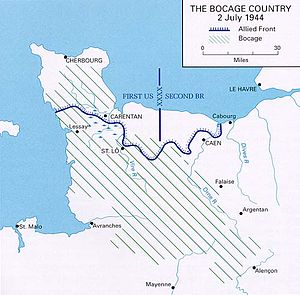
Operation Overlord / Terrænet
Kort over Normandiet og den allierede front med Bocage-landskabet indtegnet
Operation Overlord var kodenavnet for de Vestallieredes invasion af Normandiet i 2. verdenskrig. Operationen havde til formål at trænge tyskerne ud af et område i Nordfrankrig, som derefter kunne bruges som basis for befrielsen af Frankrig og det øvrige Nordvesteuropa. Operationen omfattede dels selve landgangen i Normandiet den 6. juni 1944 og de følgende operationer indtil udgangen af august, hvor de allierede arméer havde befriet Paris og de tyske hære havde trukket sig tilbage over Seinen.